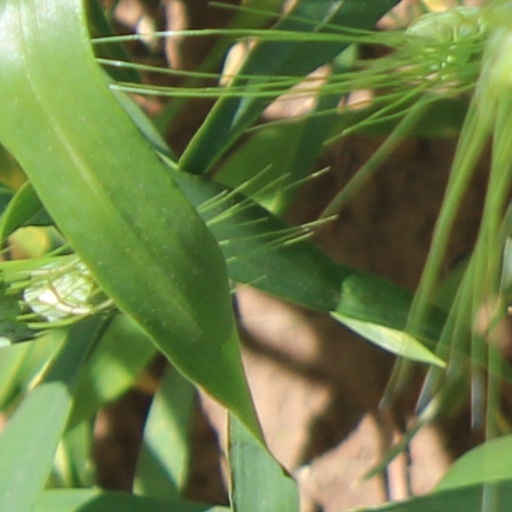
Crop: wheat